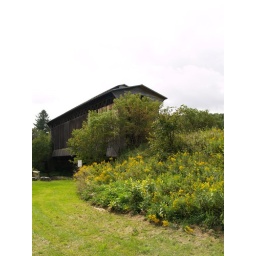
It's an old railroad covered bridge no longer in use.